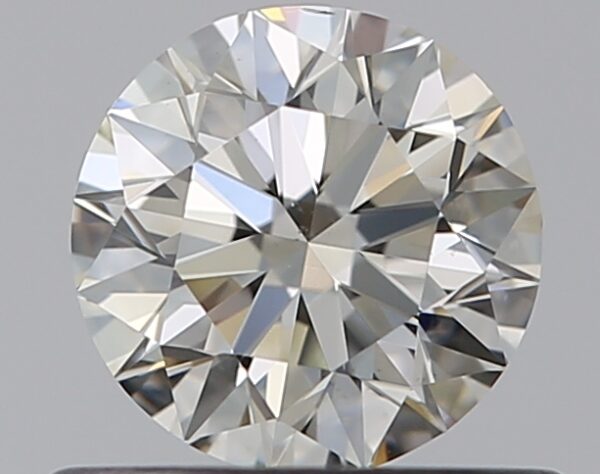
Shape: round
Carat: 0.5
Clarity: VS2
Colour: L
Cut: EX
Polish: EX
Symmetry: EX
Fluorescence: F
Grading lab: GIA
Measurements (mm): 5.05 x 5.09 x 3.16